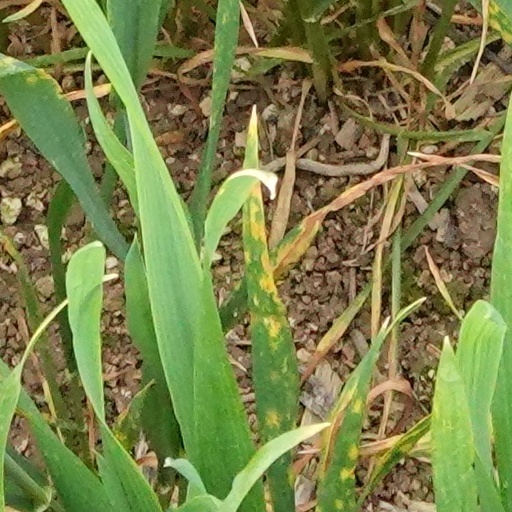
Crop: wheat